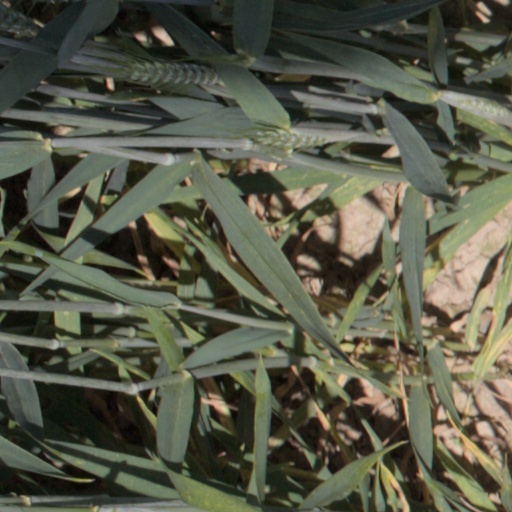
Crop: wheat